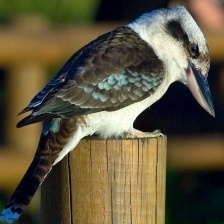
Species: KOOKABURRA
Scientific name: DACELO